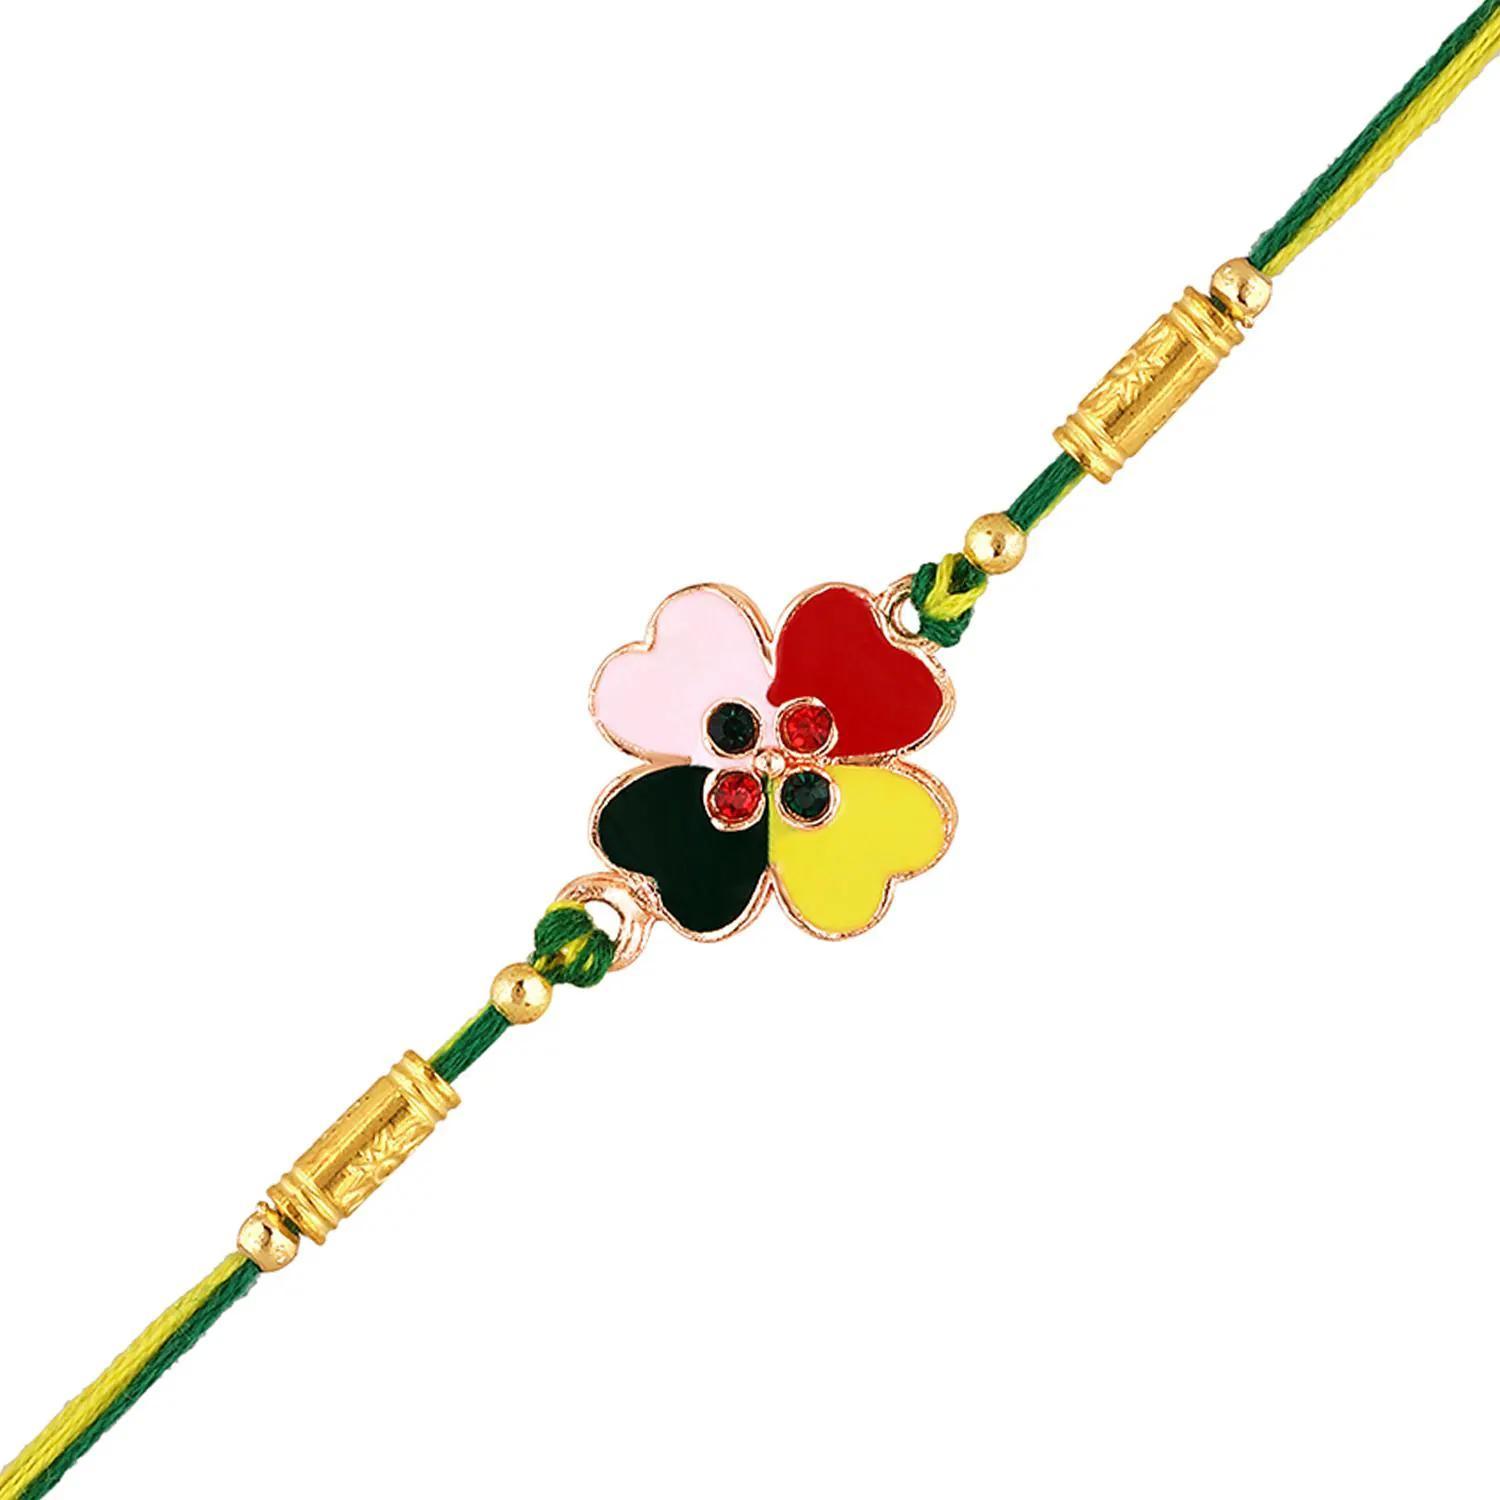
 Mahi Floral Multicolor Meenakari Work Rakshabandhan Rakhi with Crystals for Brother, Bhai, Bro (RA1100743M)
Type: Rakhis
Brand: Mahi
Price: Rs. 229
 Celebrate Raksha Bandhan with our exquisitely crafted Rakhi, designed to strengthen the bond between siblings. This traditional Rakhi features intricate beadwork and durable thread, ensuring it stands the test of time. Handmade with care, each Rakhi is a unique and meaningful gift for your brother. Each Rakhi carries heartfelt blessings and good wishes for your brother's well-being and success. Celebrates the bond of love and protection between siblings, a cherished tradition in Indian culture.
Features: The Rakhi is adorned with vibrant colors and attractive embellishments that add a touch of elegance to the celebration.,Content in Box : 1 Rakhi ; Cultural Significance: This beautiful Rakhi will acknowledge your love for Your Brother with the promise that your bond with him will grow stronger as time goes on.,Vibrant Colors: Adding bright and playful colors to the celebration will make it stand out and make it more enjoyable.,Celebrate the bond of love and protection with our exquisite Rakhis. Share the joy of Raksha Bandhan Festival with this beautiful Rakhi, a token of love, protection and blessings.,Adjustable Size and Easy to tie: Designed to fit wrists of all sizes. It is simple and easy to tie the Rakhi securely and effortlessly.
Included: 1 Rakhi